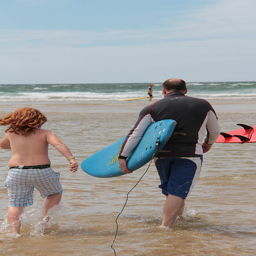
A man with a surfboard walks towards the ocean with a young boy.
The man and child are walking out into the water
a couple of people that are walking in some water
Couple of people walking abot to surf in the ocean
A view of a man and boy entering the ocean with a floating device.